Chara (alga)

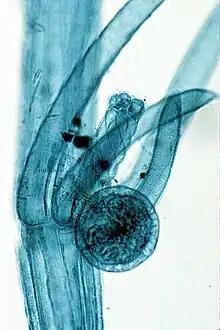
Light micrograph of a whole-mount slide of an oogonium and antheridium of "Chara"

"Chara" reproduces vegetatively and sexually. Vegetative reproduction takes place by tubers, amylum stars and secondary protonemata.